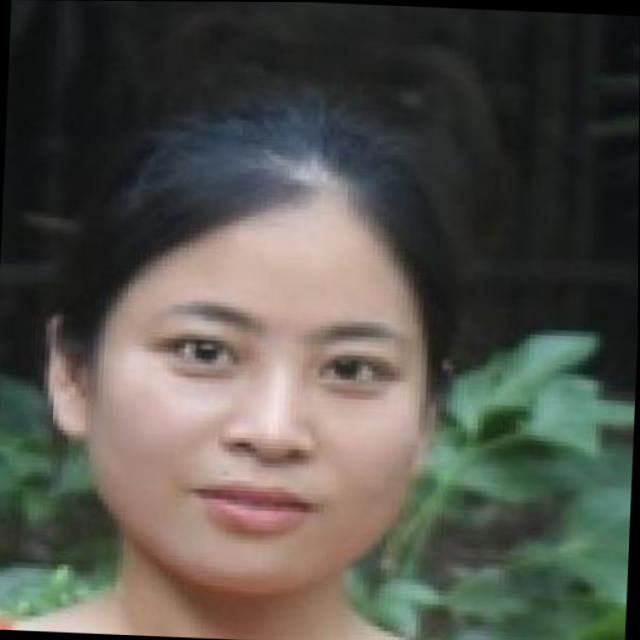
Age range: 21-44